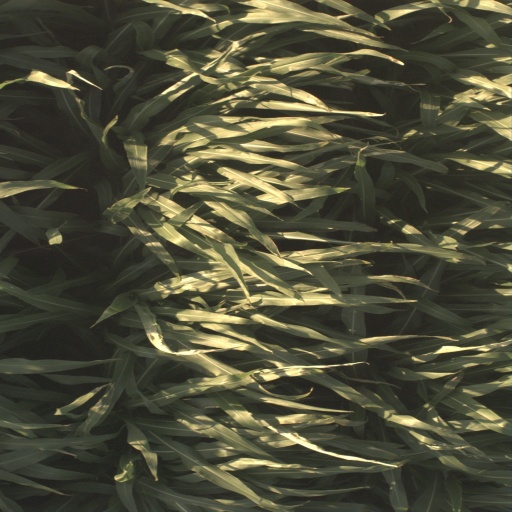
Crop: sorghum